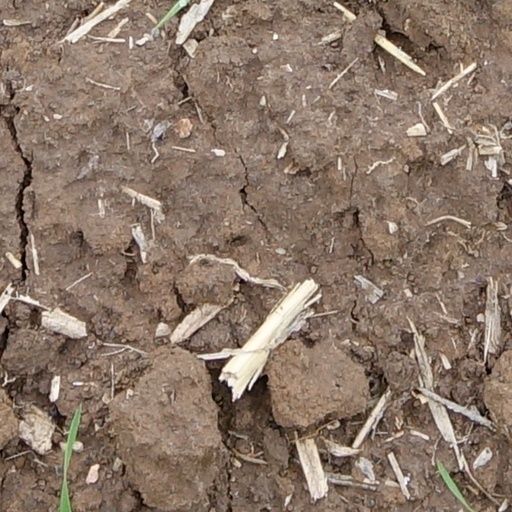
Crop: wheat